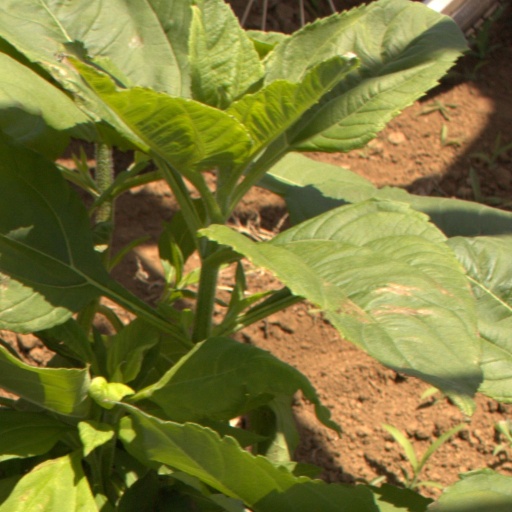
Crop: Jerusalem artichoke